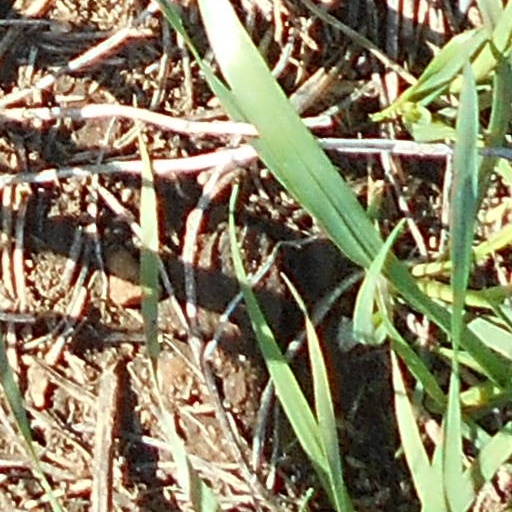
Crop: wheat